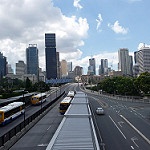
Scene: Outdoor